George Geiger

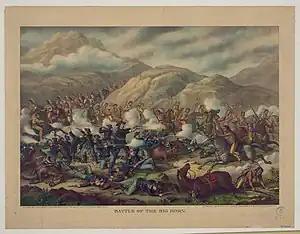
Battle of the Big Horn

Born in Cincinnati in about 1843, he enlisted, June 15, 1861, with the 47th Ohio Infantry, Company A, in Cincinnati. Captured outside of Atlanta, he was imprisoned in the notorious Andersonville Prison Camp for two months and four days. Geiger was discharged August 11, 1865, in Little Rock, Arkansas.